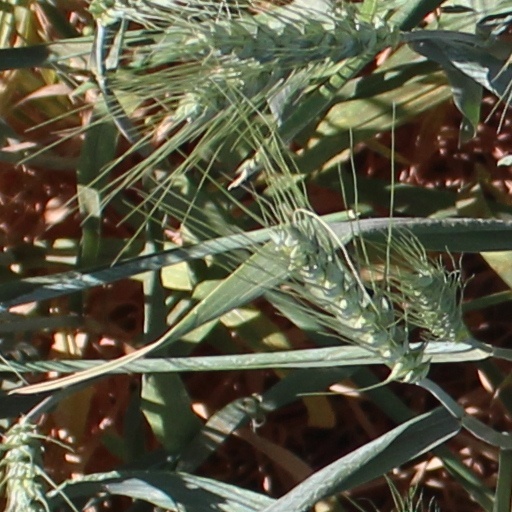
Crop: wheat